El Orinoco ilustrado y defendido

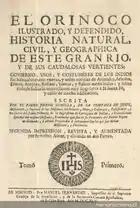
"El Orinoco ilustrado y defendido"

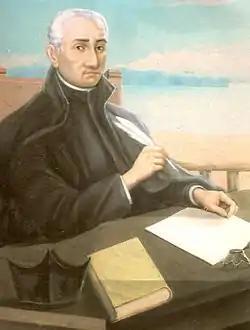
Joseph Gumilla

El Orinoco ilustrado y defendido (The Orinoco illustrated and defended), is a book written by the Jesuit missionary Joseph Gumilla. He explored the Orinoco River basin in the eighteenth century. The book provides details on the tributaries of the Orinoco River from Venezuela, as well as customs of the indigenous people, medicines, food, etc.